151st Infantry Brigade (United Kingdom)

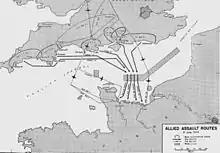
Routes taken by the D-Day invasion

After Sicily, 50th Division, including the Brigade, did not participate in the Allied invasion of Italy. Instead, by request of General Bernard Law Montgomery, on 19 October 1943, 50th Division was withdrawn to Britain for reforming and training, in preparation for the invasion of northwest Europe. The Division and Brigade were under XXX Corps in the British Second Army.